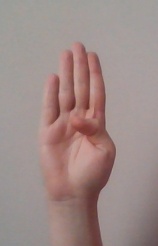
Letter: kaaf